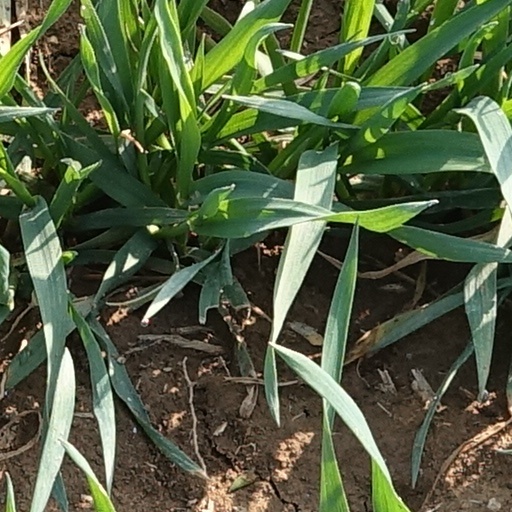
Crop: wheat